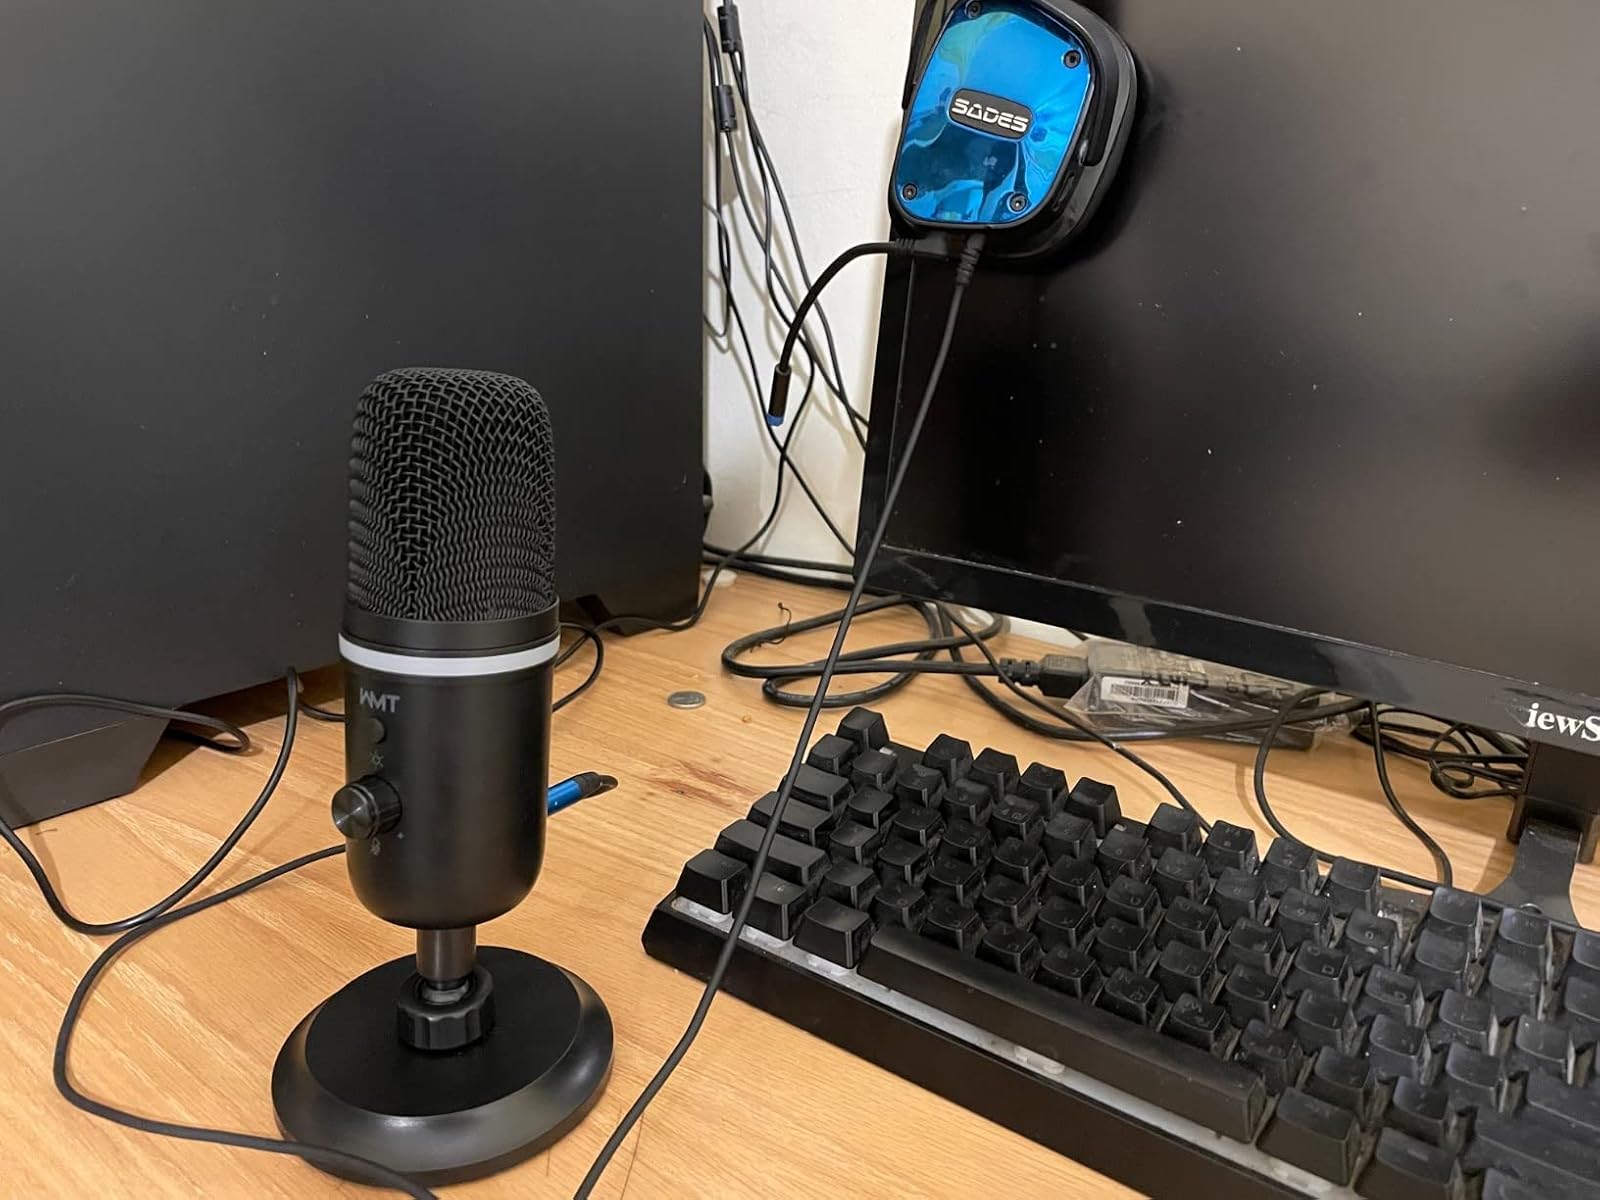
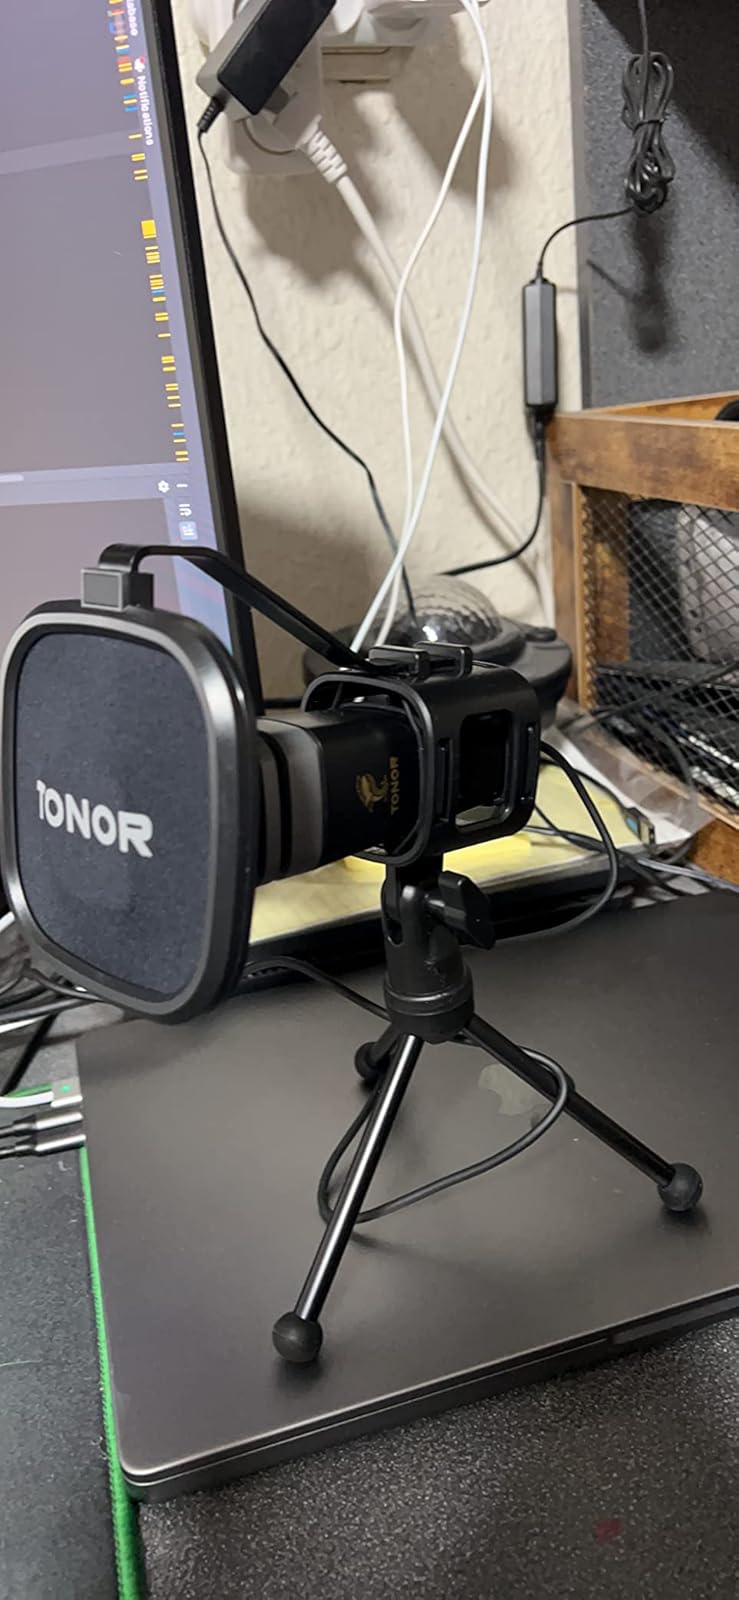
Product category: microphone
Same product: no